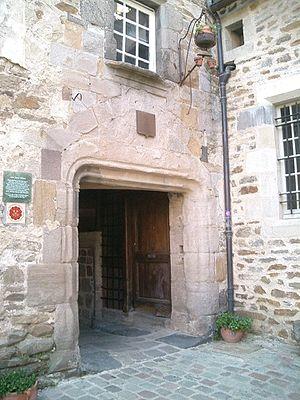
Blesle est une commune française située dans le département de la Haute-Loire en région d'Auvergne-Rhône-Alpes.